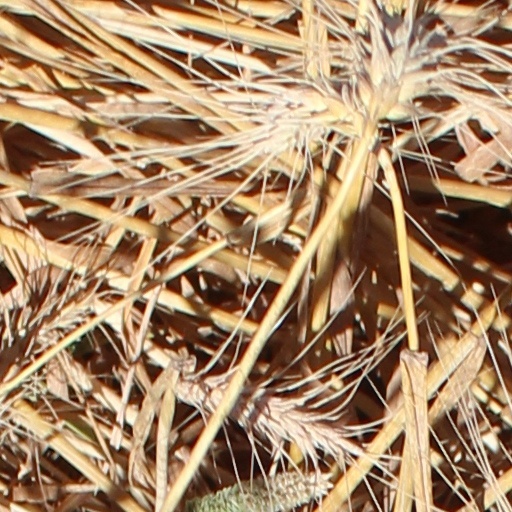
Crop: wheat